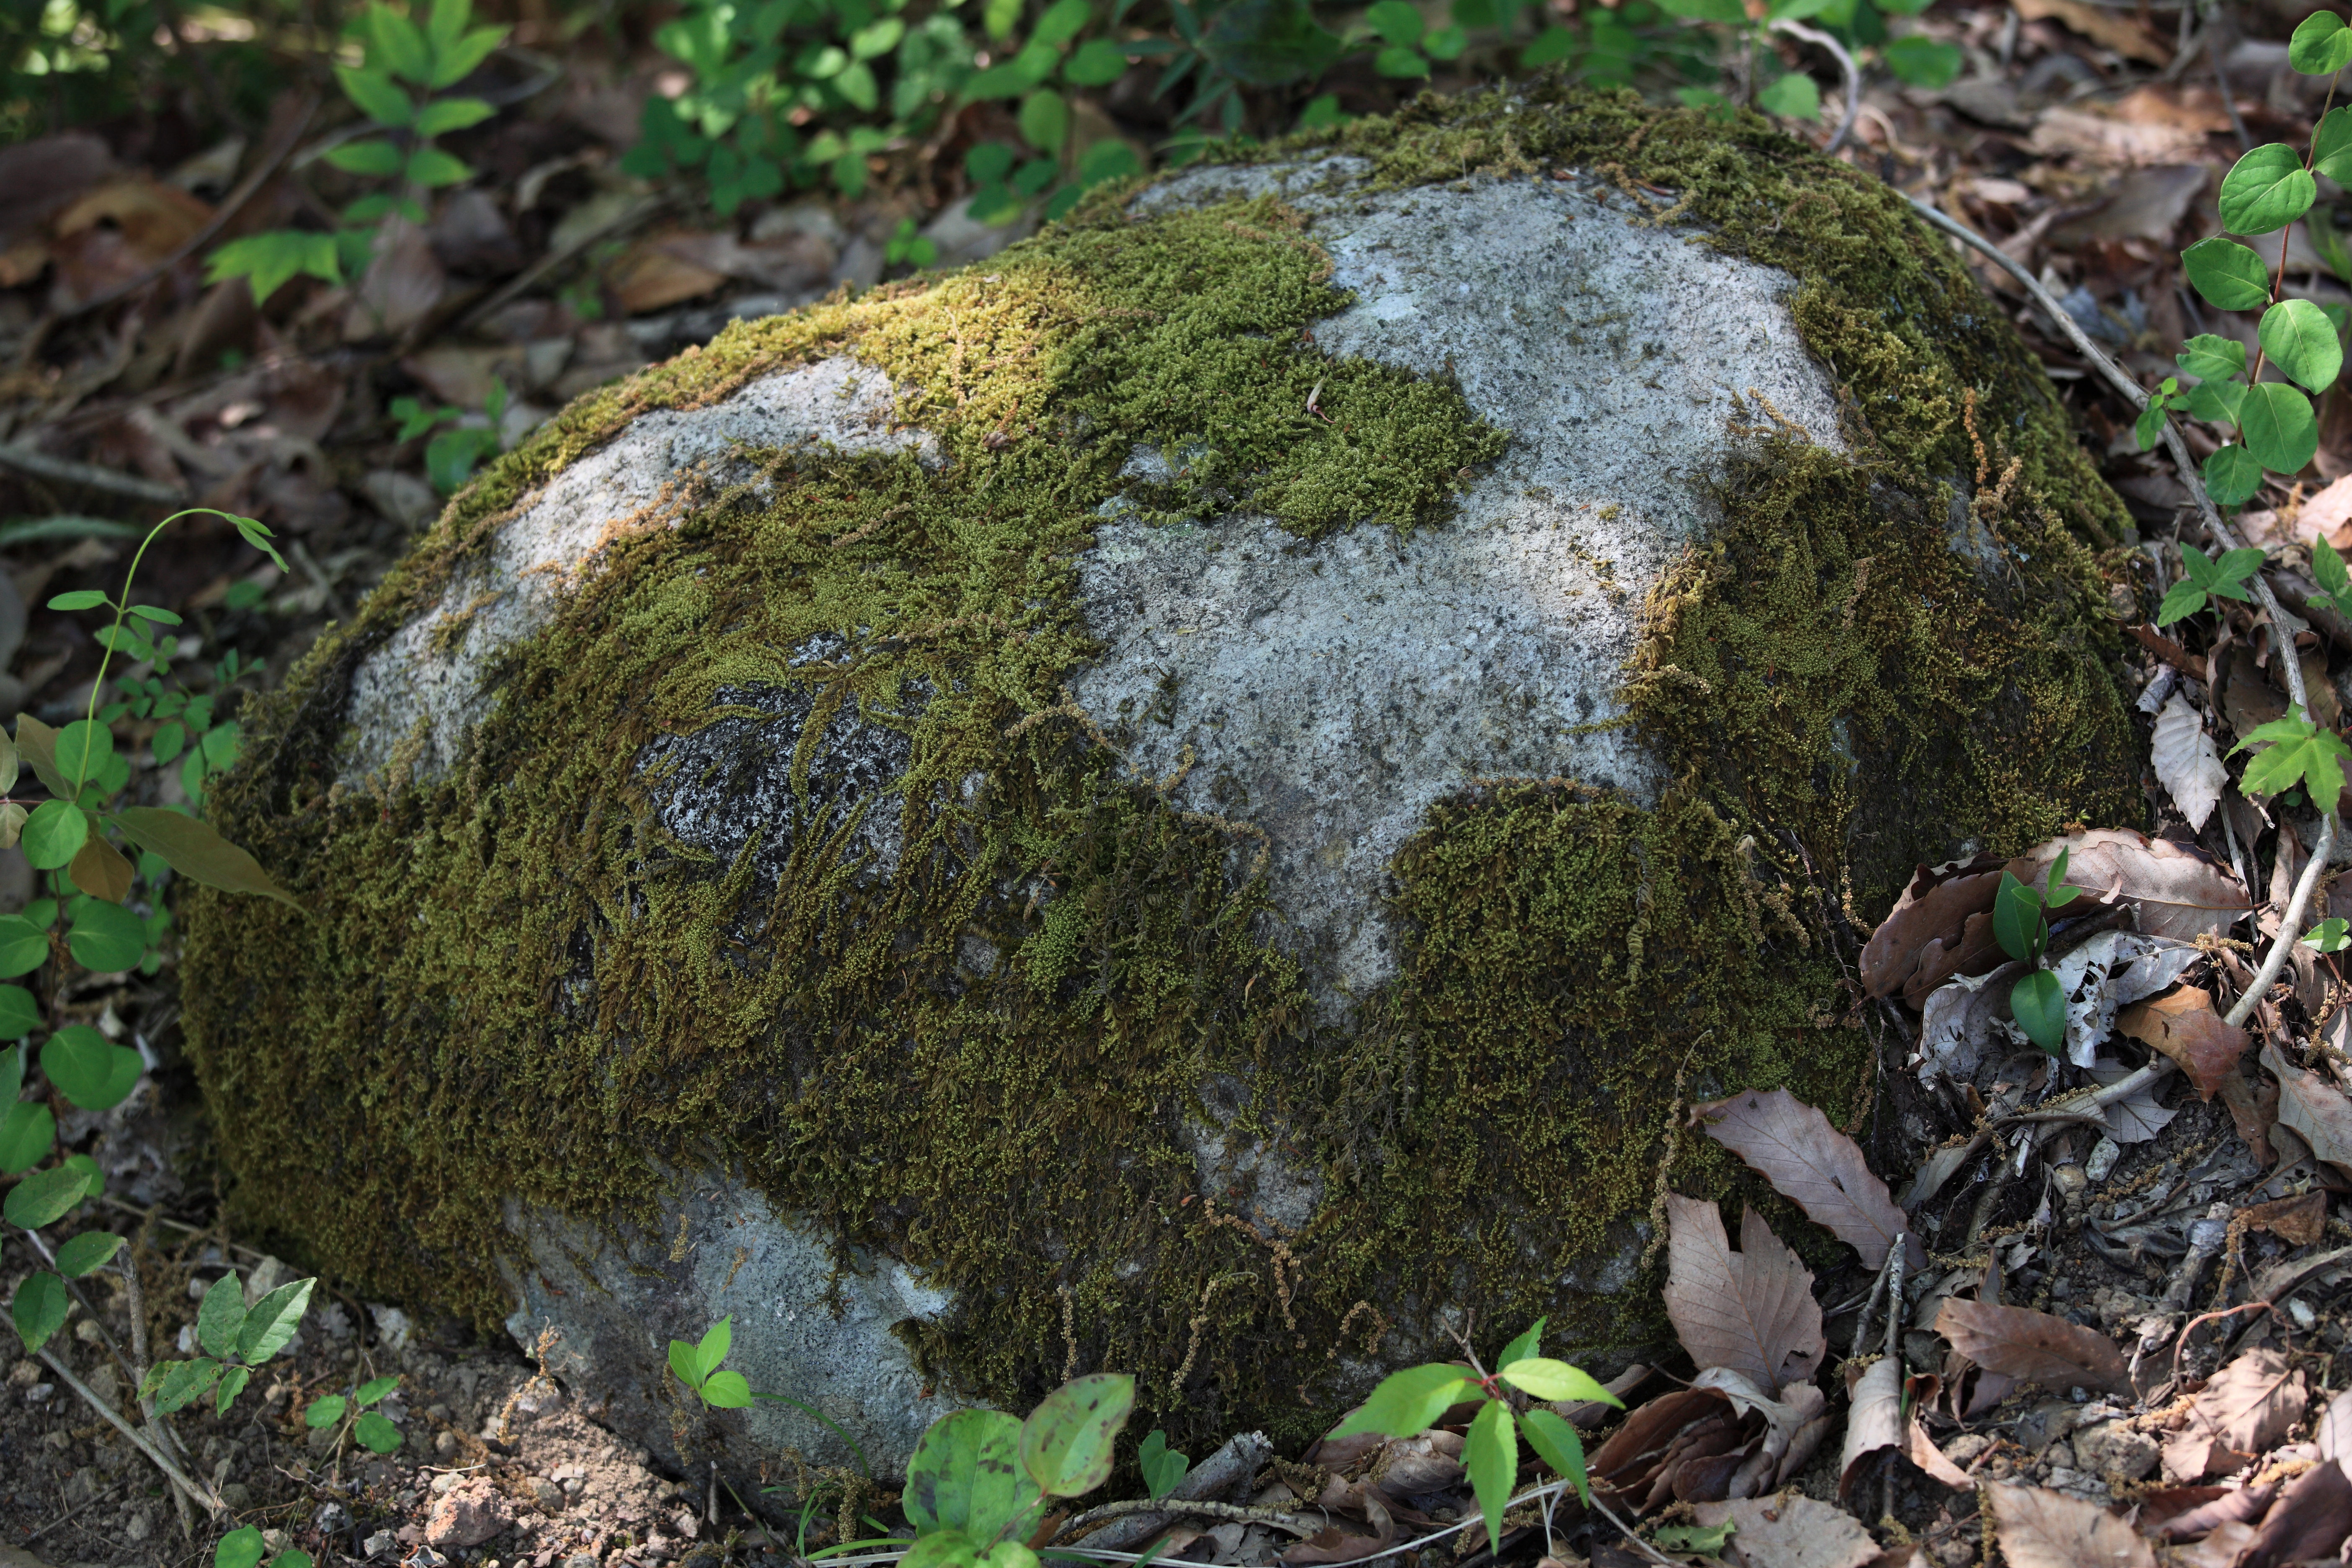
tree, forest, rock, plant, leaf, flower, moss, wildlife, high, jungle, soil, botany, mushroom, flora, fungus, rainforest, boulder, 5d, hires, woodland, habitat, markii, hi, res, resolution, natural environment, penny bun